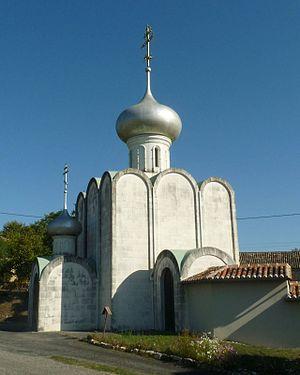
église orthodoxe de Doumérat, Grassac (16), France
Les chrétiens orientaux forment des minorités religieuses et culturelles en France, pays historiquement à majorité catholique de rite latin.
Grassac est une commune du Sud-Ouest de la France, située dans le département de la Charente.